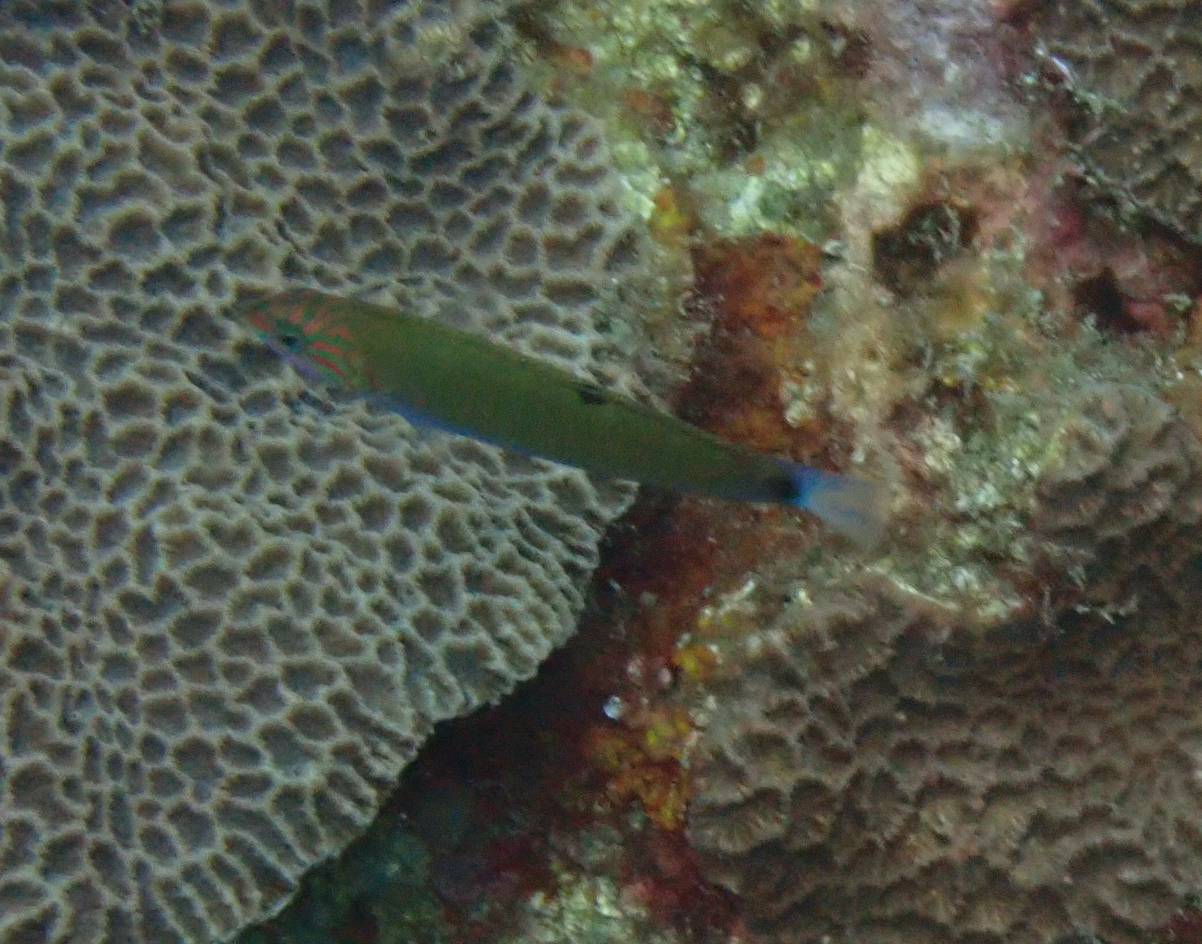
Thalassoma lunare (Moon Wrasse)